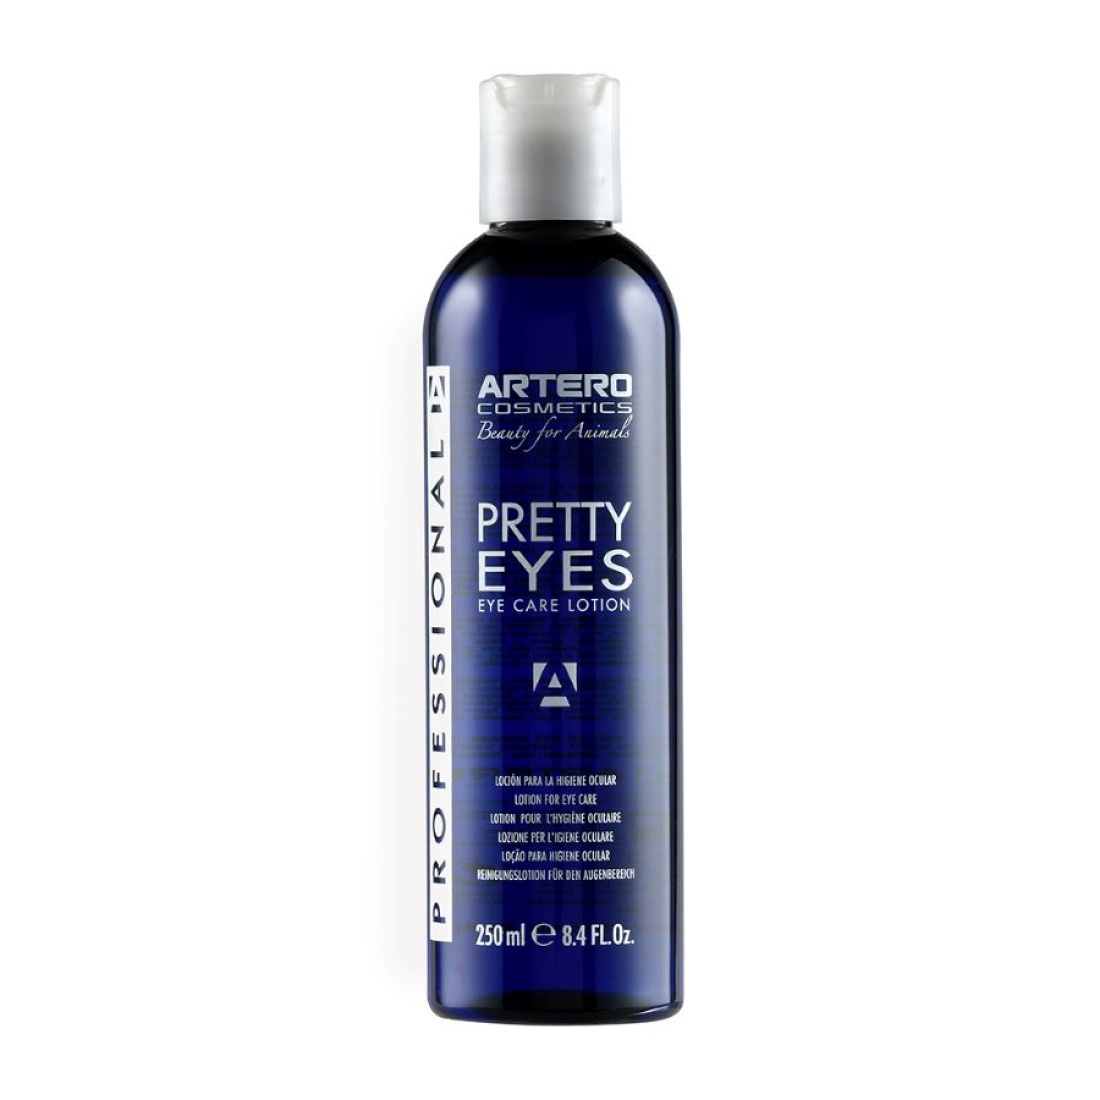
Pretty Eyes Artero 250 ml Limpiador de ojos para perros y gatos.
Garantizado - La solución para las manchas antiestéticas marrones del lagrimal de nuestro perro. - Un uso continuo, elimina las bacterias que producen las manchas de estas áreas el 100% - Pretty Eyes es el producto idóneo para limpiar estas zonas sin miedo a irritaciones en ojos o mucosas. - Ingredientes Naturales: Extracto de hojas de romero, tomillo y manzanilla . - Pretty Eyes regula el PH y elimina las bacterias que generan estas manchas rojizas. Podemos utilizar Pretty Eyes sin miedo, su composición está reforzada con Tomillo , Romero y Manzanilla para cuidar de la salud y bienestar de los ojos y mucosas del animal. El uso continuo de Pretty Eyes elimina al 100% las manchas de estas áreas. Estas áreas oscuras se deben a las bacterias presentes en la saliva, mucosas y lágrimas de la mascota, y no se pueden resolver solo con baños. Características - Es el remedio nº1 para la eliminación de manchas en lagrimales. - Artero Pretty Eyes regula el pH y elimina las bacterias causantes de estas zonas marrones. - Su uso habitual ayuda a prevenir problemas asociados con la sobreactividad de los canales lagrimales. Modo de empleo Aplique el producto en una gasa o en un dedal limpiador de ojos y frote en la zona afectada. Utilizándolo diariamente, conseguiremos eliminar las bacterias que producen el enrojecimiento del lagrimal y corregir las manchas. Las bacterias que proliferan en dientes y encías dan como resultado los colores rojizos en los lagrimales y también en las zonas en contacto con boca y nariz, debido a la conexión que existe entre los tres. Por ello, se recomienda, además del uso de Pretty Eyes, el cuidado de la boca. Composición - Romero: Extracto natural de hojas con propiedades calmantes que alivian los síntomas de irritaciones. - Manzanilla: Extracto con activos que aportan principios calmantes para la dermis de los animales, cuidando la zona perimetral del ojo. - Tomillo: Extracto natural de hojas con acción antimicrobiana que protege al animal de posibles infecciones. - Combinación de moléculas: Propiedades antisépticas y antiinflamatorias que mantienen los ojos del animal sanos y libres de infecciones. Artero es una empresa respetuosa con el medio ambiente. Por ello, además del cuidado de la piel y pelo de nuestras mascotas, también nos preocupamos por el bienestar y el entorno que nos rodea, utilizando envases de aluminio y/o plástico PE o PET en nuestra línea de Artero Cosmetics y Artero Complements. Compra con confianza: Garantía 100% Artero. Artero es una empresa española con más de 100 años de experiencia en el mundo de la peluquería canina profesional. ¡Descubre la experiencia Artero!
Brand: Artero
Category: Animals & Pet Supplies > Pet Supplies > Pet Eye Drops & Lubricants